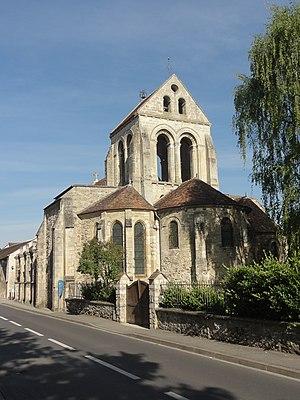
Chevet.
L'église Saint-Étienne est une église catholique paroissiale située à Fosses, en France. Elle a été édifiée pendant deux campagnes de construction, dont la première entre 1170 et 1200 porte sur le chœur, le croisillon nord, l'absidiole nord, la nef et les deux bas-côtés. Ces derniers ont cependant été reconstruits au XVIᵉ siècle. Le croisillon sud et la chapelle de la chapelle de la Vierge ont été ajoutées pendant la seconde campagne vers 1230 / 1240 environ, et présentent ainsi des différences par rapport à leurs homologues au nord. L'ensemble est de style gothique primitif, comme l'indiquent le remarquable clocher et la sculpture des chapiteaux, qui sont de belle facture et représentent de façon assez naturaliste quelques éléments de la flore locale. L'on ne peut en même temps pas nier l'influence persistante de l'architecture romane, qui se traduit par la forme en plein cintre des fenêtres issues de la première campagne, et par le plan en hémicycle du chœur, que l'église de Fosses partage avec quelques autres églises gothiques de la même époque.